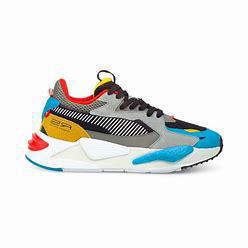
Brand: Puma
Model: Rs Z